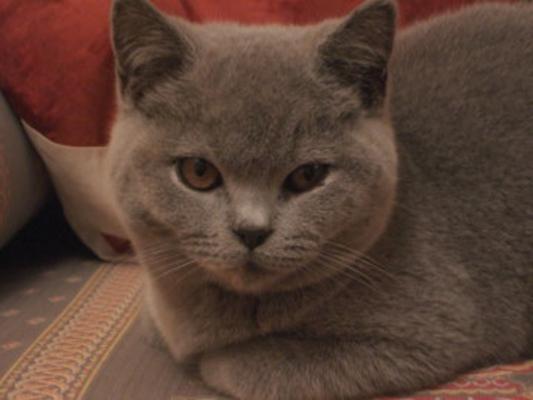
Breed: British Shorthair